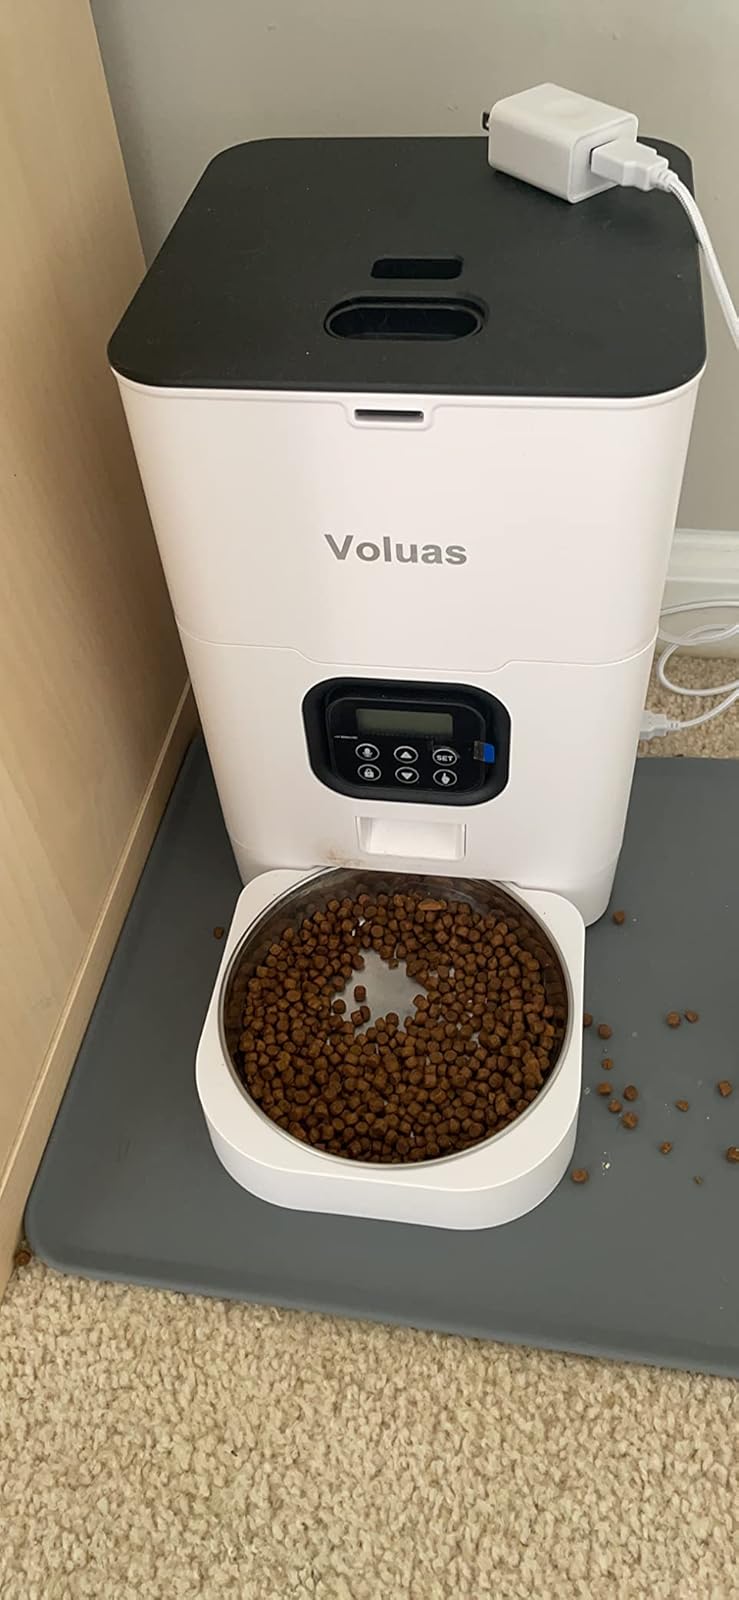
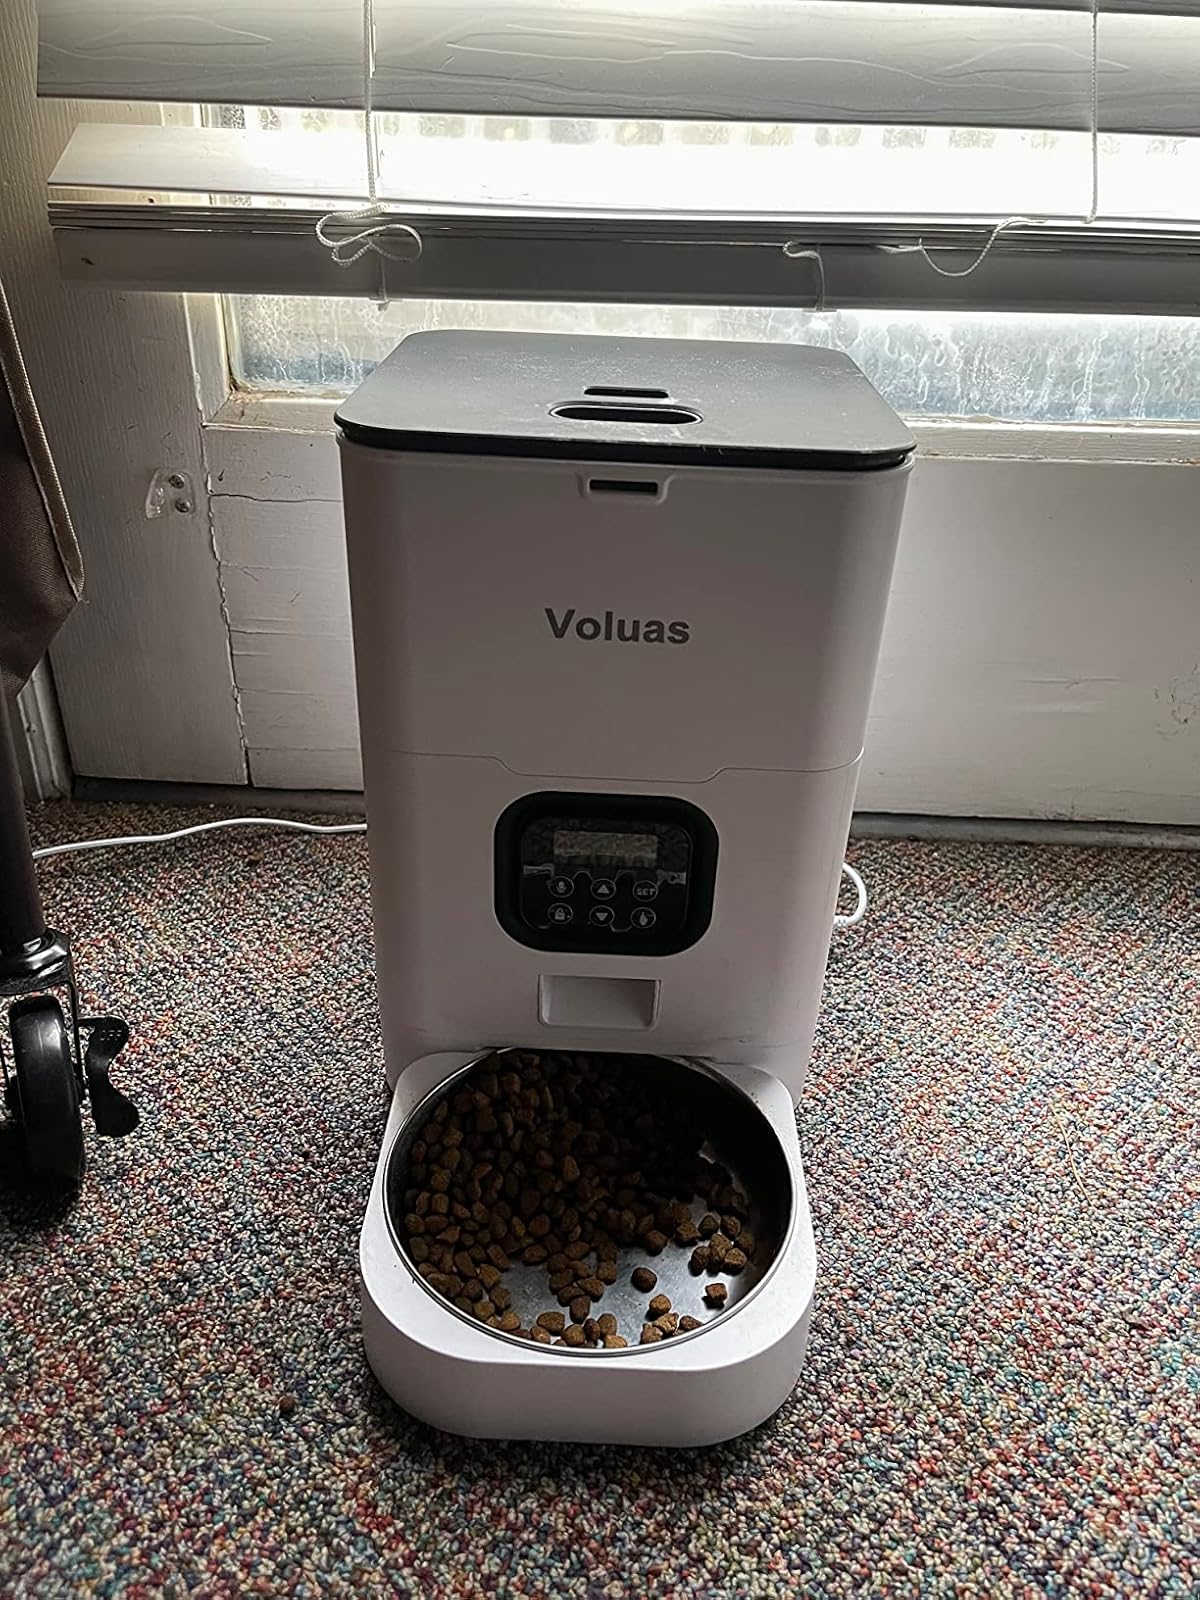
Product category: items_feeder
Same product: yes